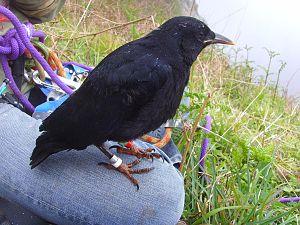
Baguage d'un poussin de crave à bec rouge (Pyrrhocorax pyrrhocorax), Goulien, Finistère, Bretagne, France
Le Crave à bec rouge, quelquefois appelé Crave corallin ou simplement Crave, est une espèce d'oiseaux de la famille des corvidés, l'une des deux seules espèces du genre Pyrrhocorax, avec le Chocard à bec jaune. Ses huit sous-espèces vivent sur les montagnes et les falaises côtières depuis l'Irlande et l'Est de la Grande-Bretagne jusqu'à l'Asie centrale, l'Inde et la Chine, en passant par l'Europe du Sud et l'Afrique du Nord.